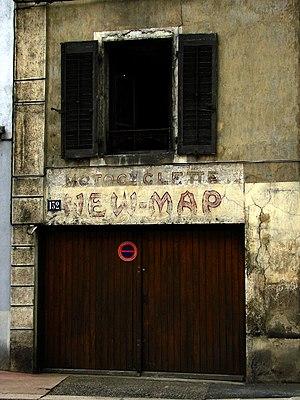
132 rue du Docteur Michel-Temporal
Auguste Collomb, né le 16 mars 1902 au hameau de Rougemont à Aranc et mort fusillé le 21 avril 1944 à la prison Saint-Paul, est un résistant des maquis de l'Ain et du Haut-Jura qui a particulièrement été actif dans la résistance de Saint-Rambert-en-Bugey.